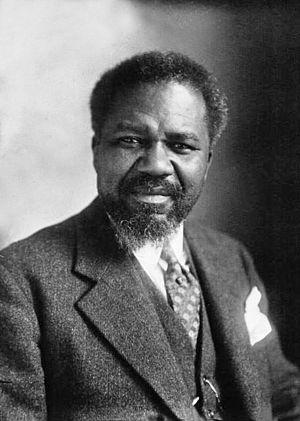
Gratien Candace, né le 18 décembre 1873 à Baillif en Guadeloupe et mort le 11 avril 1953 à Lormaye, est un enseignant, homme politique, essayiste et journaliste français.